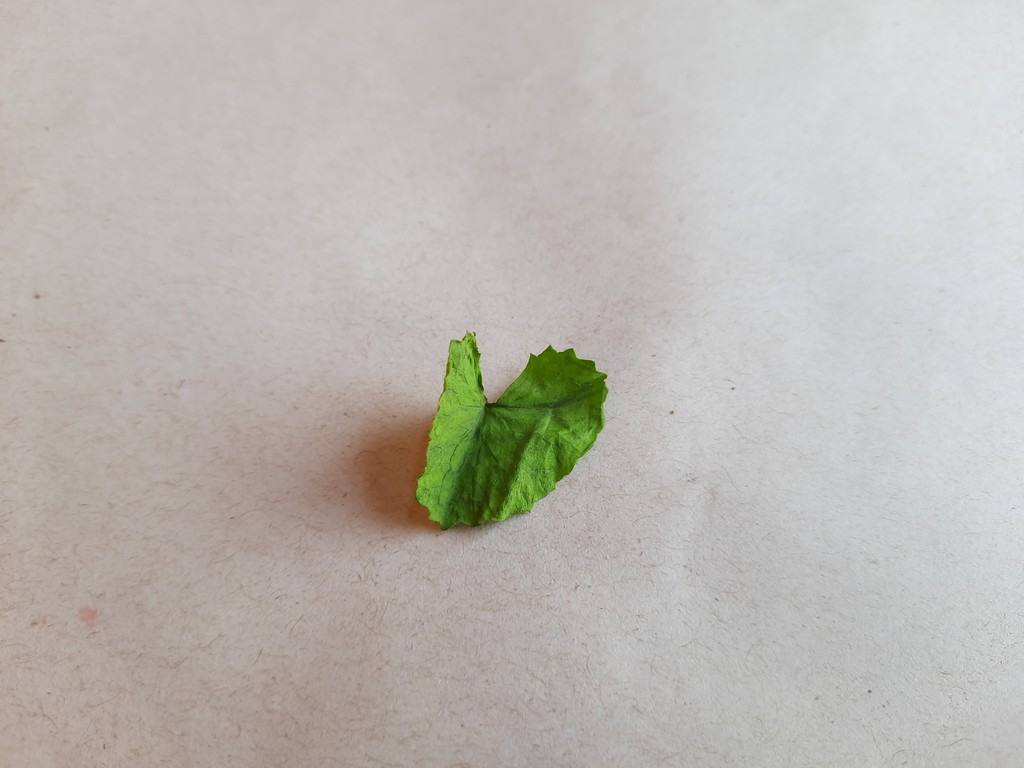
Label: Dried